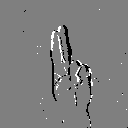
ASL letter: u